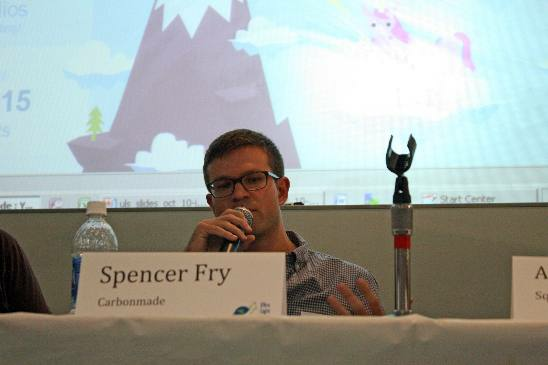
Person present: Yes